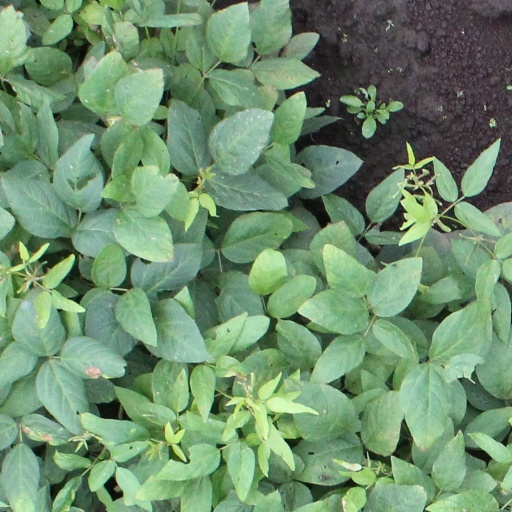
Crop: soybean